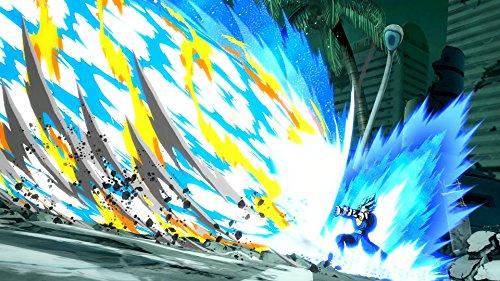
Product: Dragon Ball Fighterz - PlayStation 4
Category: Video Games | PlayStation 4 | Games
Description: Experience aerial combos, destructible stages, famous scenes from the DRAGON BALL anime reproduced in 60FPS and1080p resolution higher resolutions will be supported on PS4 Pro and Xbox Scorpio.
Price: $ 19 99 $39.95 #listPriceLegalMessageText { margin-left: 4px !important; } #listPriceLegalMessage .a-popover-trigger:hover { text-decoration: none !important; } #listPriceLegalMessage .a-icon-popover { display: none !important; margin-left: 0px !important; margin-top: 6px !important; } Save $19.96 (50%)
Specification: ASIN:B0793GS8NL|Releasedate:January26,2018|Pricing:ThestrikethroughpriceistheListPrice.SavingsrepresentsadiscountofftheListPrice.|ProductDimensions:0.6x5.3x6.7inches;4.2ounces|Media::VideoGame